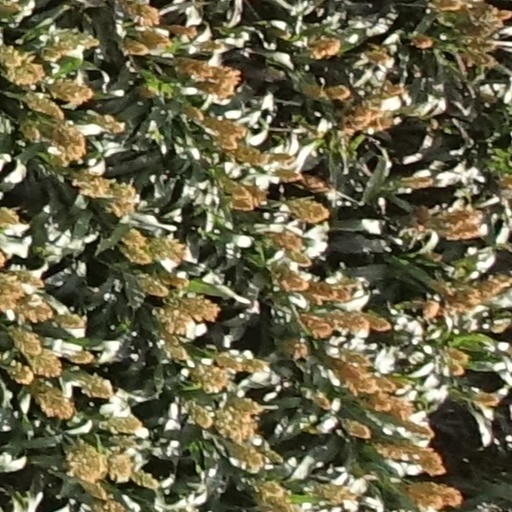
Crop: sorghum